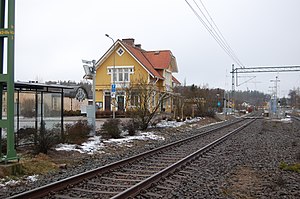
Gnosjö
Gnosjö
Gnosjö er et byområde i Gnosjö kommun i Jönköpings län i Sverige. I 2010 var indbyggertallet 4.326.